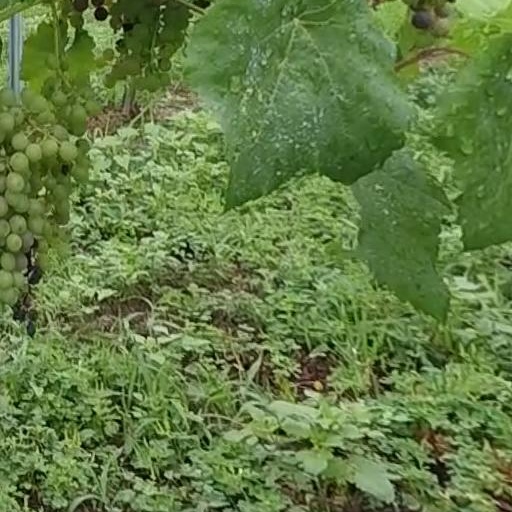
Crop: grape